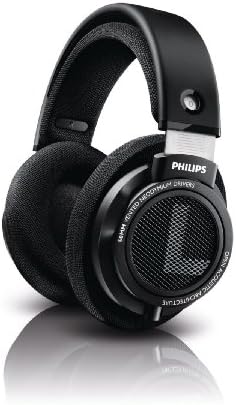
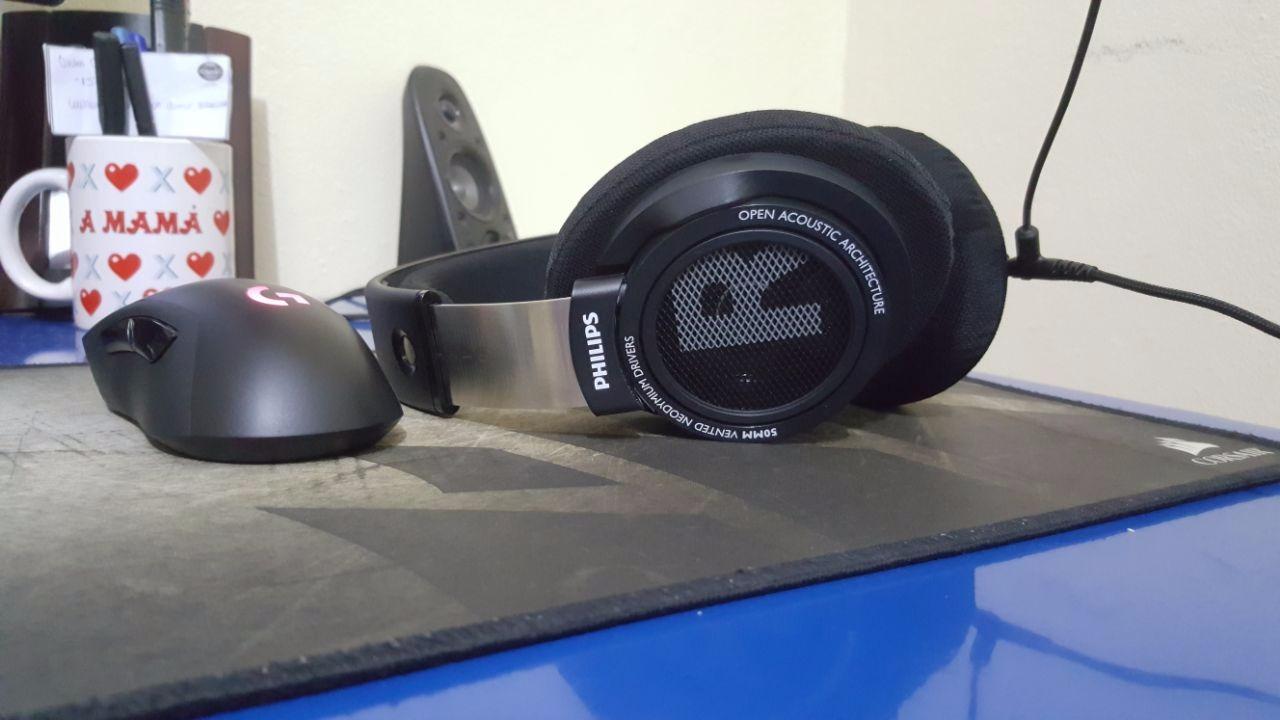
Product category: headphones
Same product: yes